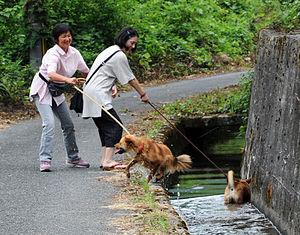
Les fossés sont des structures linéaires initialement creusées pour drainer, collecter ou faire circuler des eaux. Les terres d'excavation rejetées sur les côtés forment les berges.